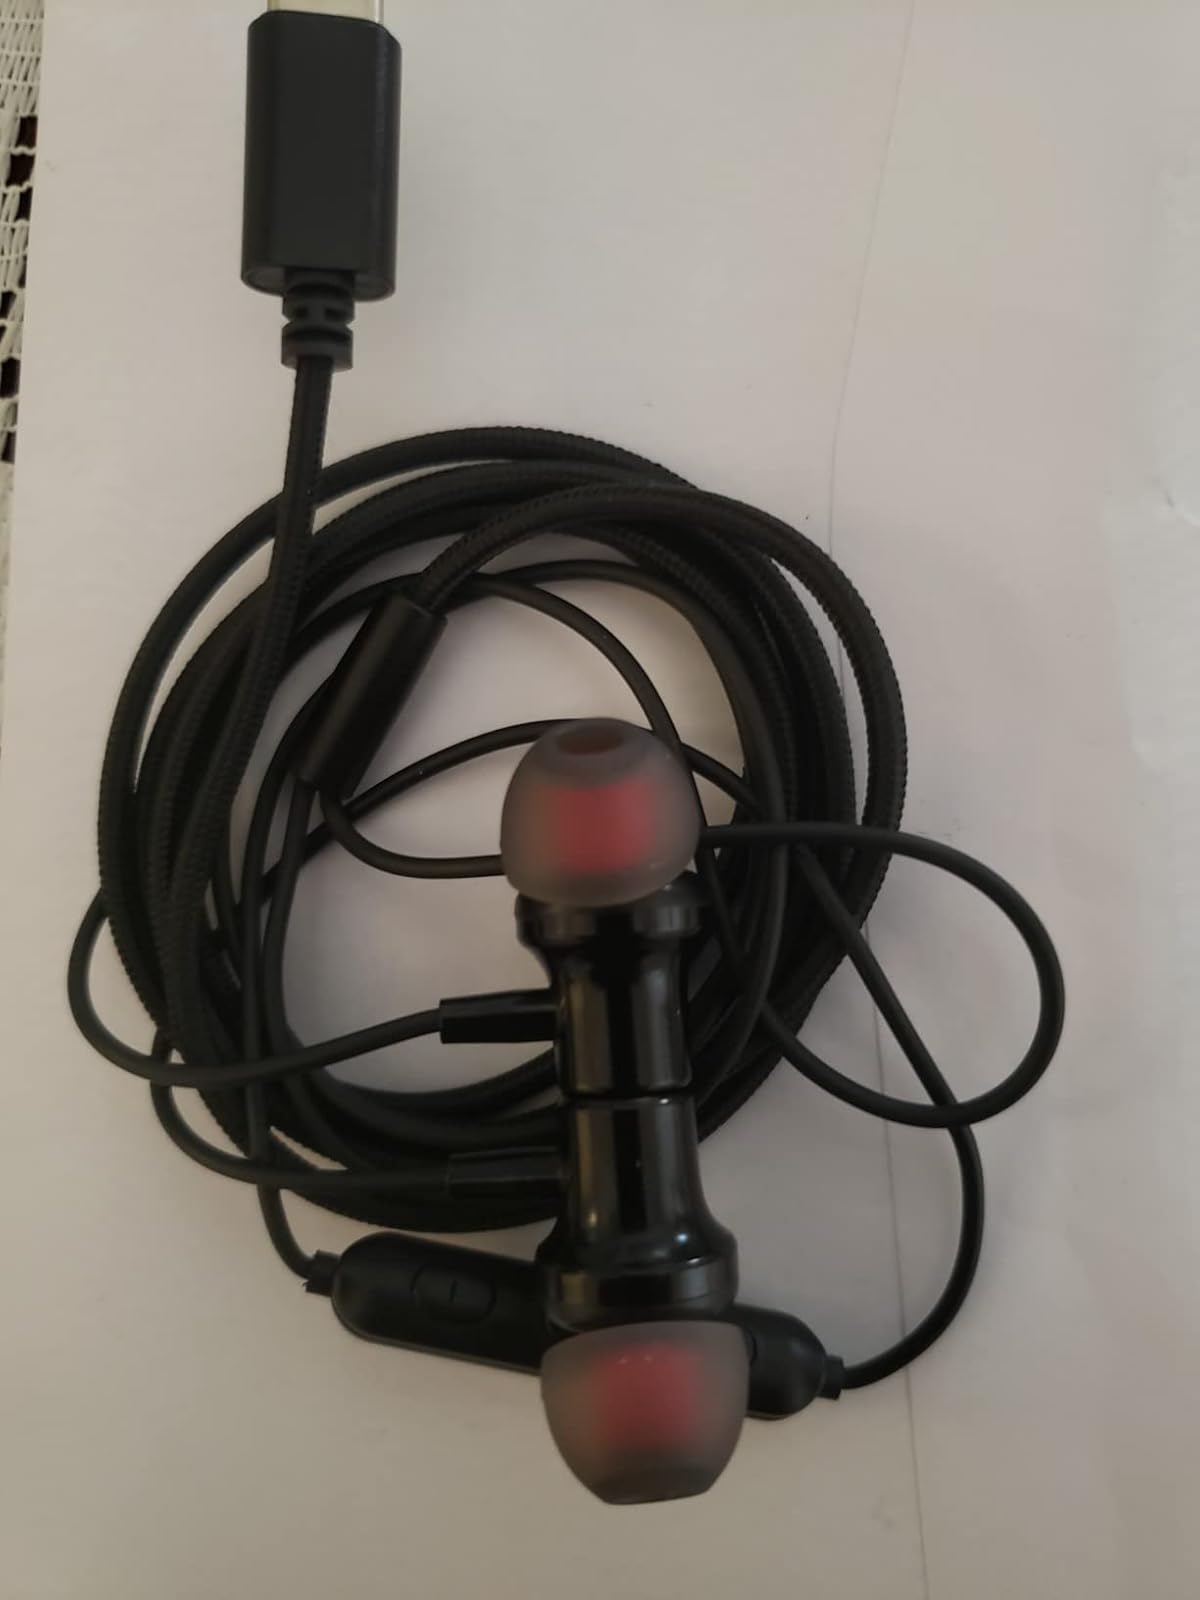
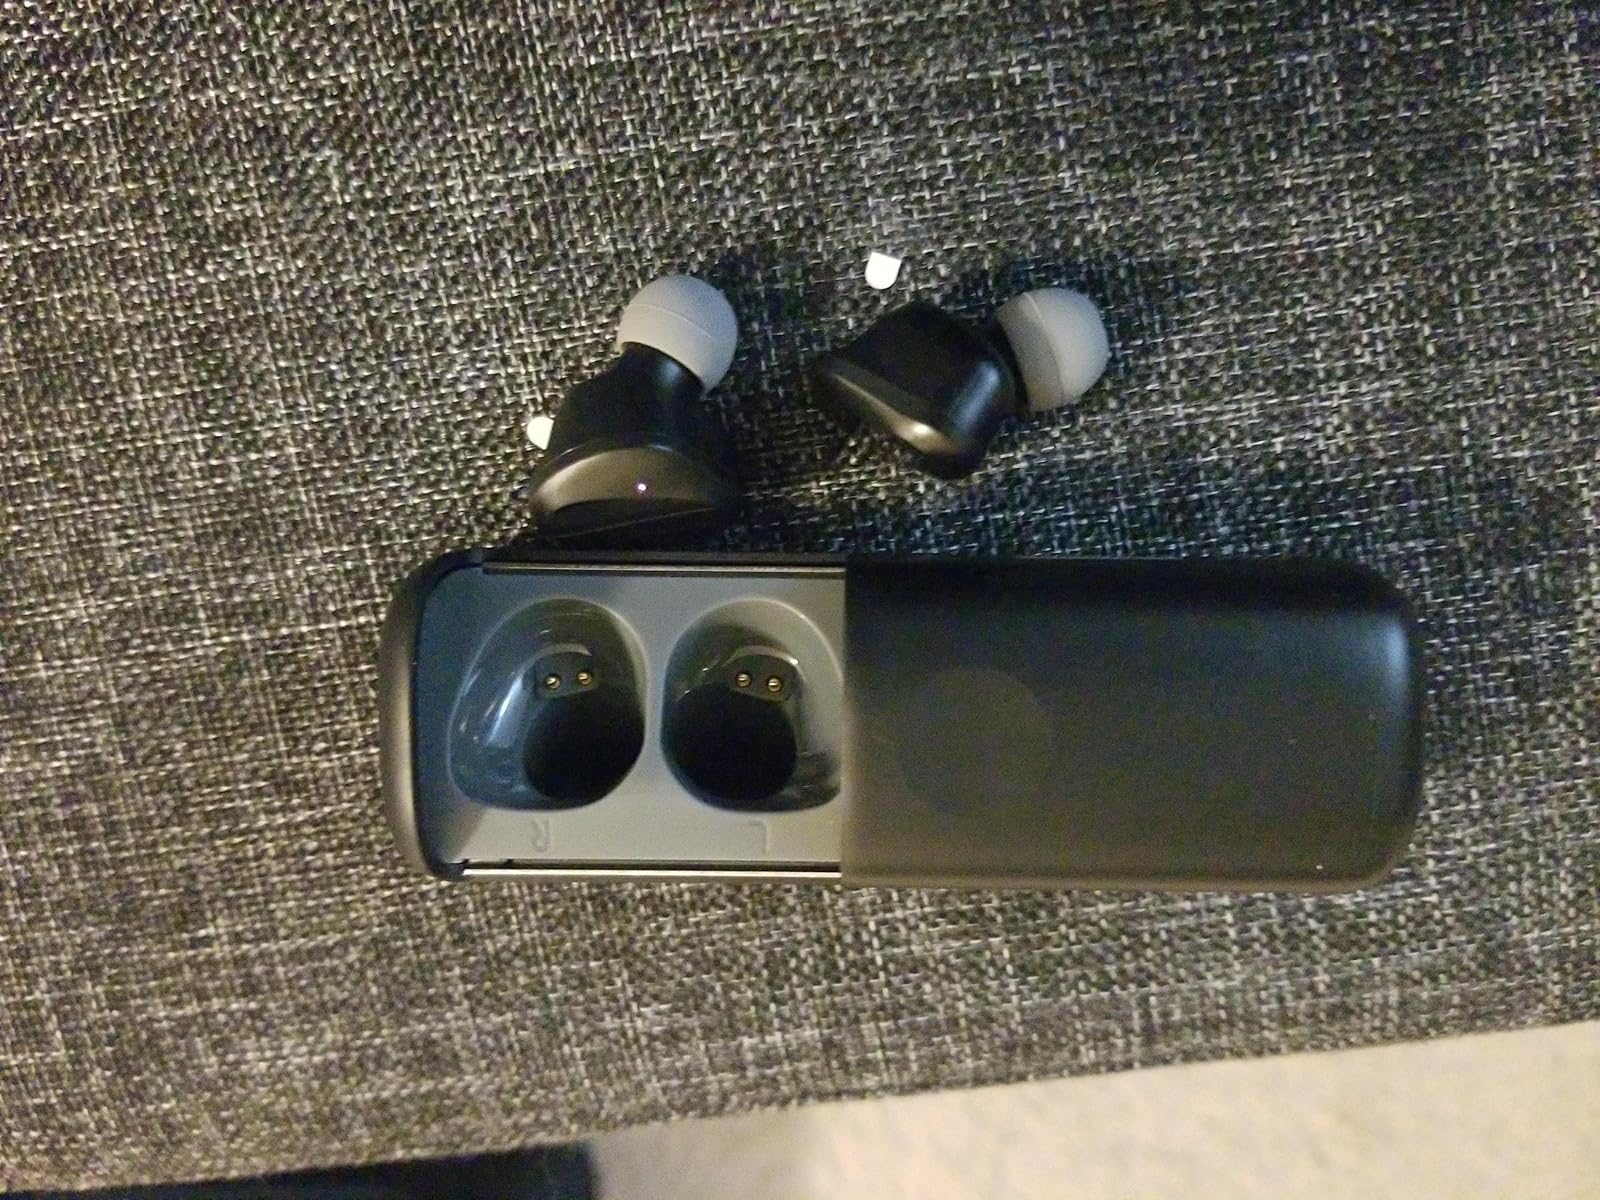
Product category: earbuds
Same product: no